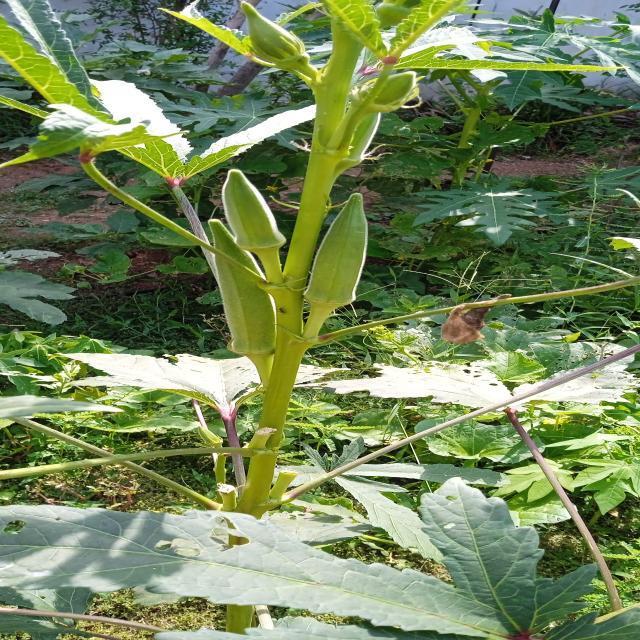
Label: Under-mature